Criccieth

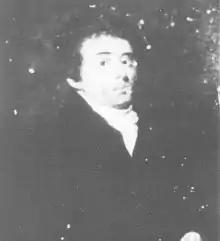
Griffith Jones founded a "Circulating School" that visited Criccieth in 1749. Out of a population of 600, the school taught 543 illiterates to read.

The Lion Hotel, an old coaching inn, was built on Y Maes in 1731. It was here that the town's councillors would retire after their meetings in Cwrt.